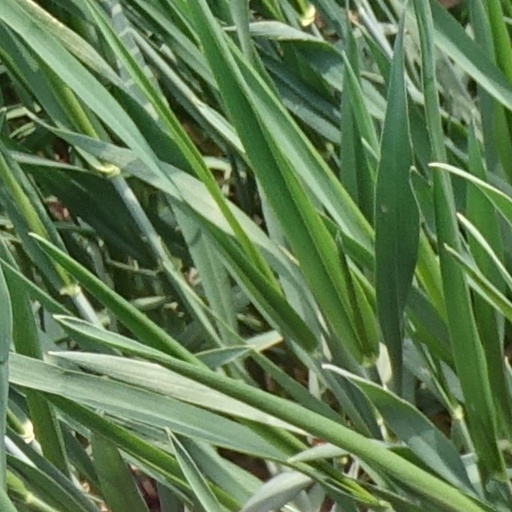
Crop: wheat